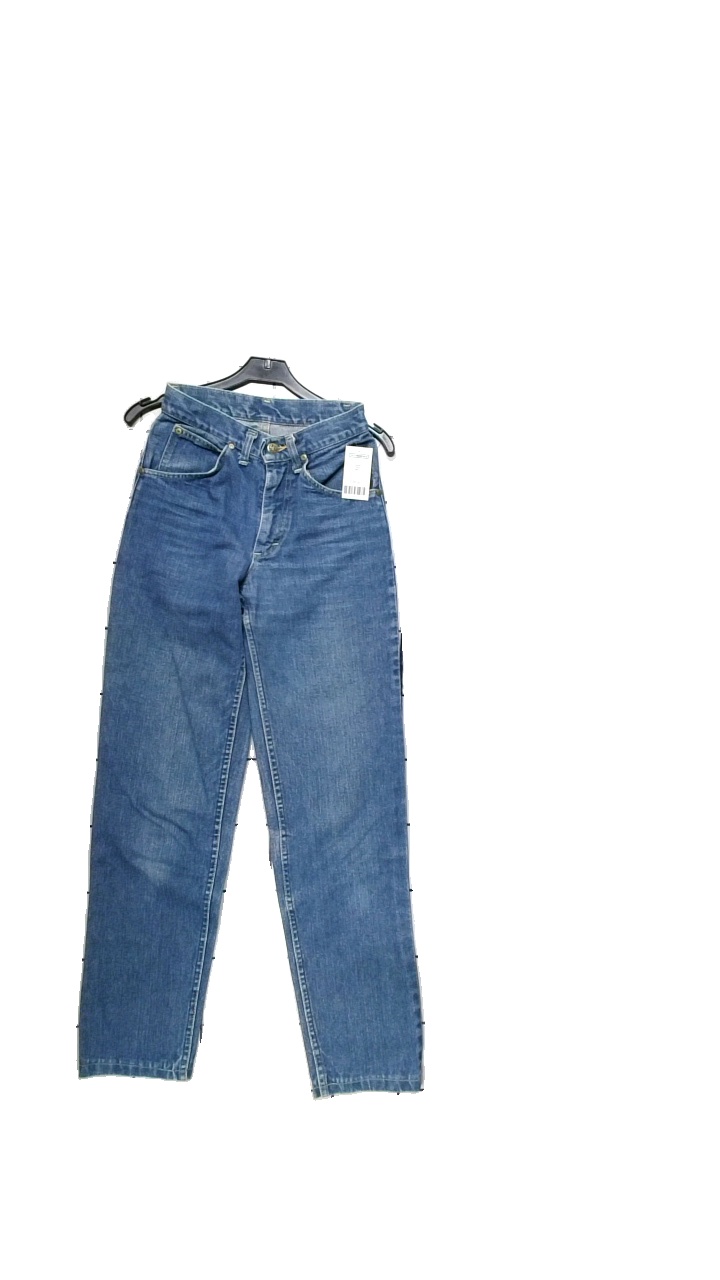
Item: Jeans (Ladies)
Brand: Lee
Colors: Blue
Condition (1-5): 4
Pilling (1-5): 4
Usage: Reuse
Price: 150-250